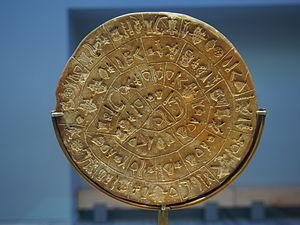
Le disque de Phaistos ou disque de Phaestos est un disque d'argile cuite découvert en 1908 par l'archéologue italien Luigi Pernier sur le site archéologique du palais minoen de Phaistos, en Crète. Il pourrait dater du milieu ou de la fin de l'âge du bronze minoen. Son diamètre est d'environ seize centimètres et il est couvert, sur ses deux faces, de hiéroglyphes imprimés à l'aide de poinçons. En tout, ce sont 241 signes, dont 45 différents, qui recouvrent le disque, en formant une spirale partant de l'extérieur vers le centre de l'objet. Son usage, sa signification et même son lieu de fabrication font l'objet d'âpres discussions. À ce jour, aucun autre objet similaire n'a été retrouvé.